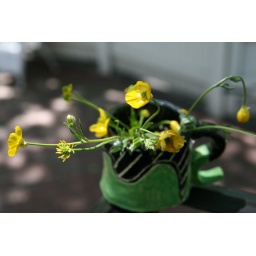
our 4-year old son brought these flowers for his mom, the cup was made by our daughter